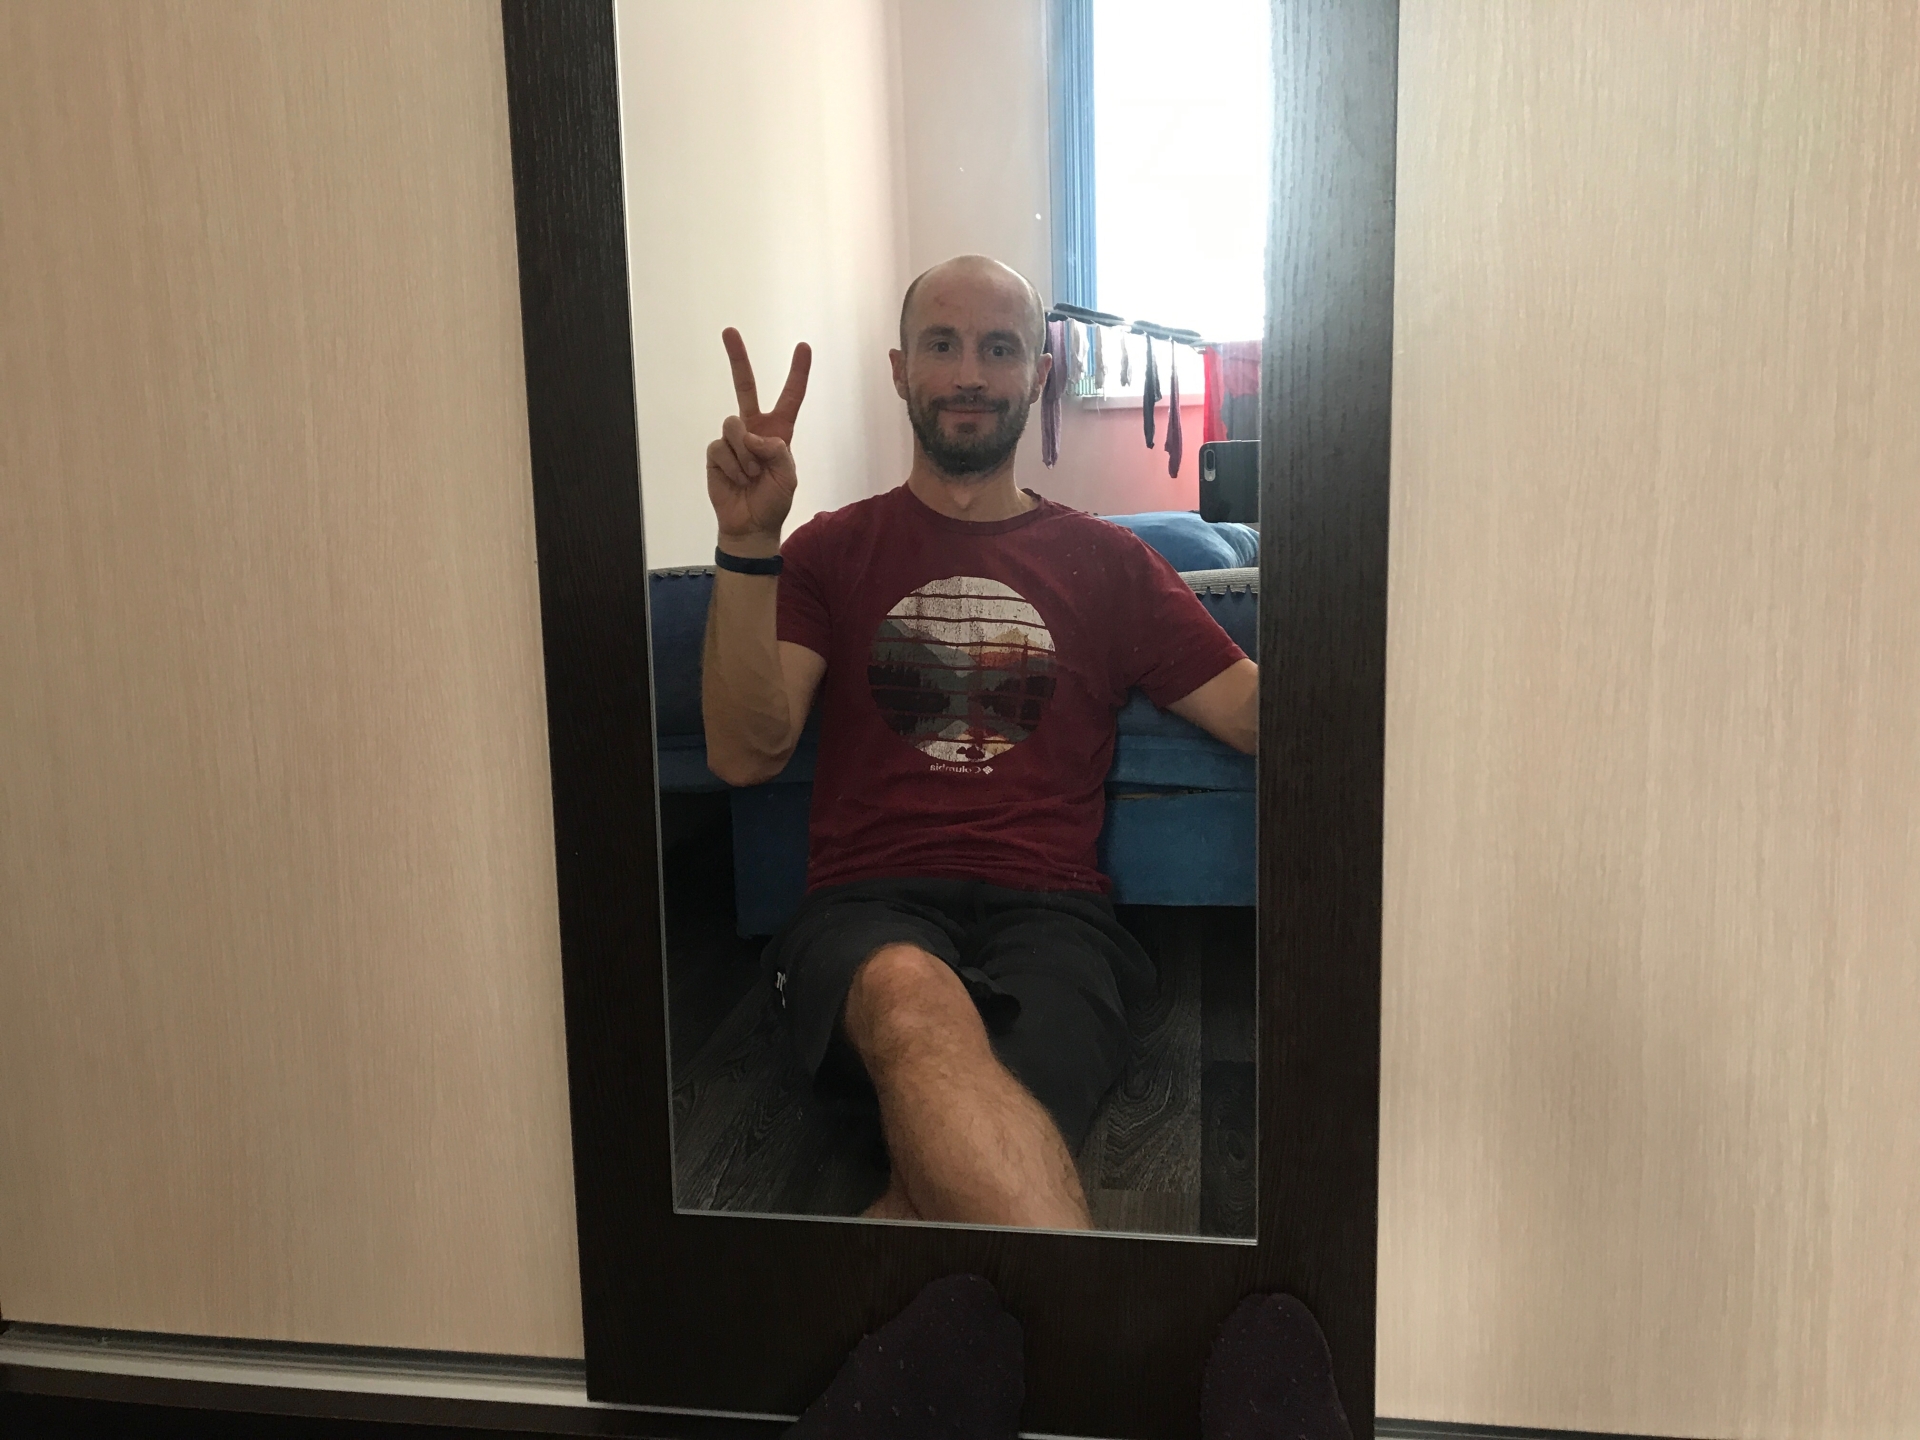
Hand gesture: peace